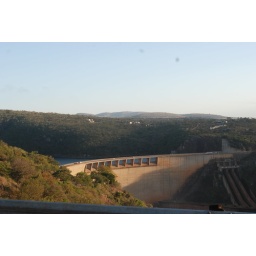
This is both the dam wall and the bridge over the Jozini river in Zulululand.